Innisfail, Queensland

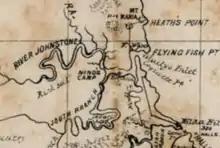

In October 1873, Johnstone again returned as part of the Northeast Coast Expedition led by the explorer George Elphinstone Dalrymple. British settlement was first established at the junction of the north and south branches of the Johnstone River by this expedition on 5 October 1873. It was named Nind's Camp after Philip Henry Nind who accompanied the party.